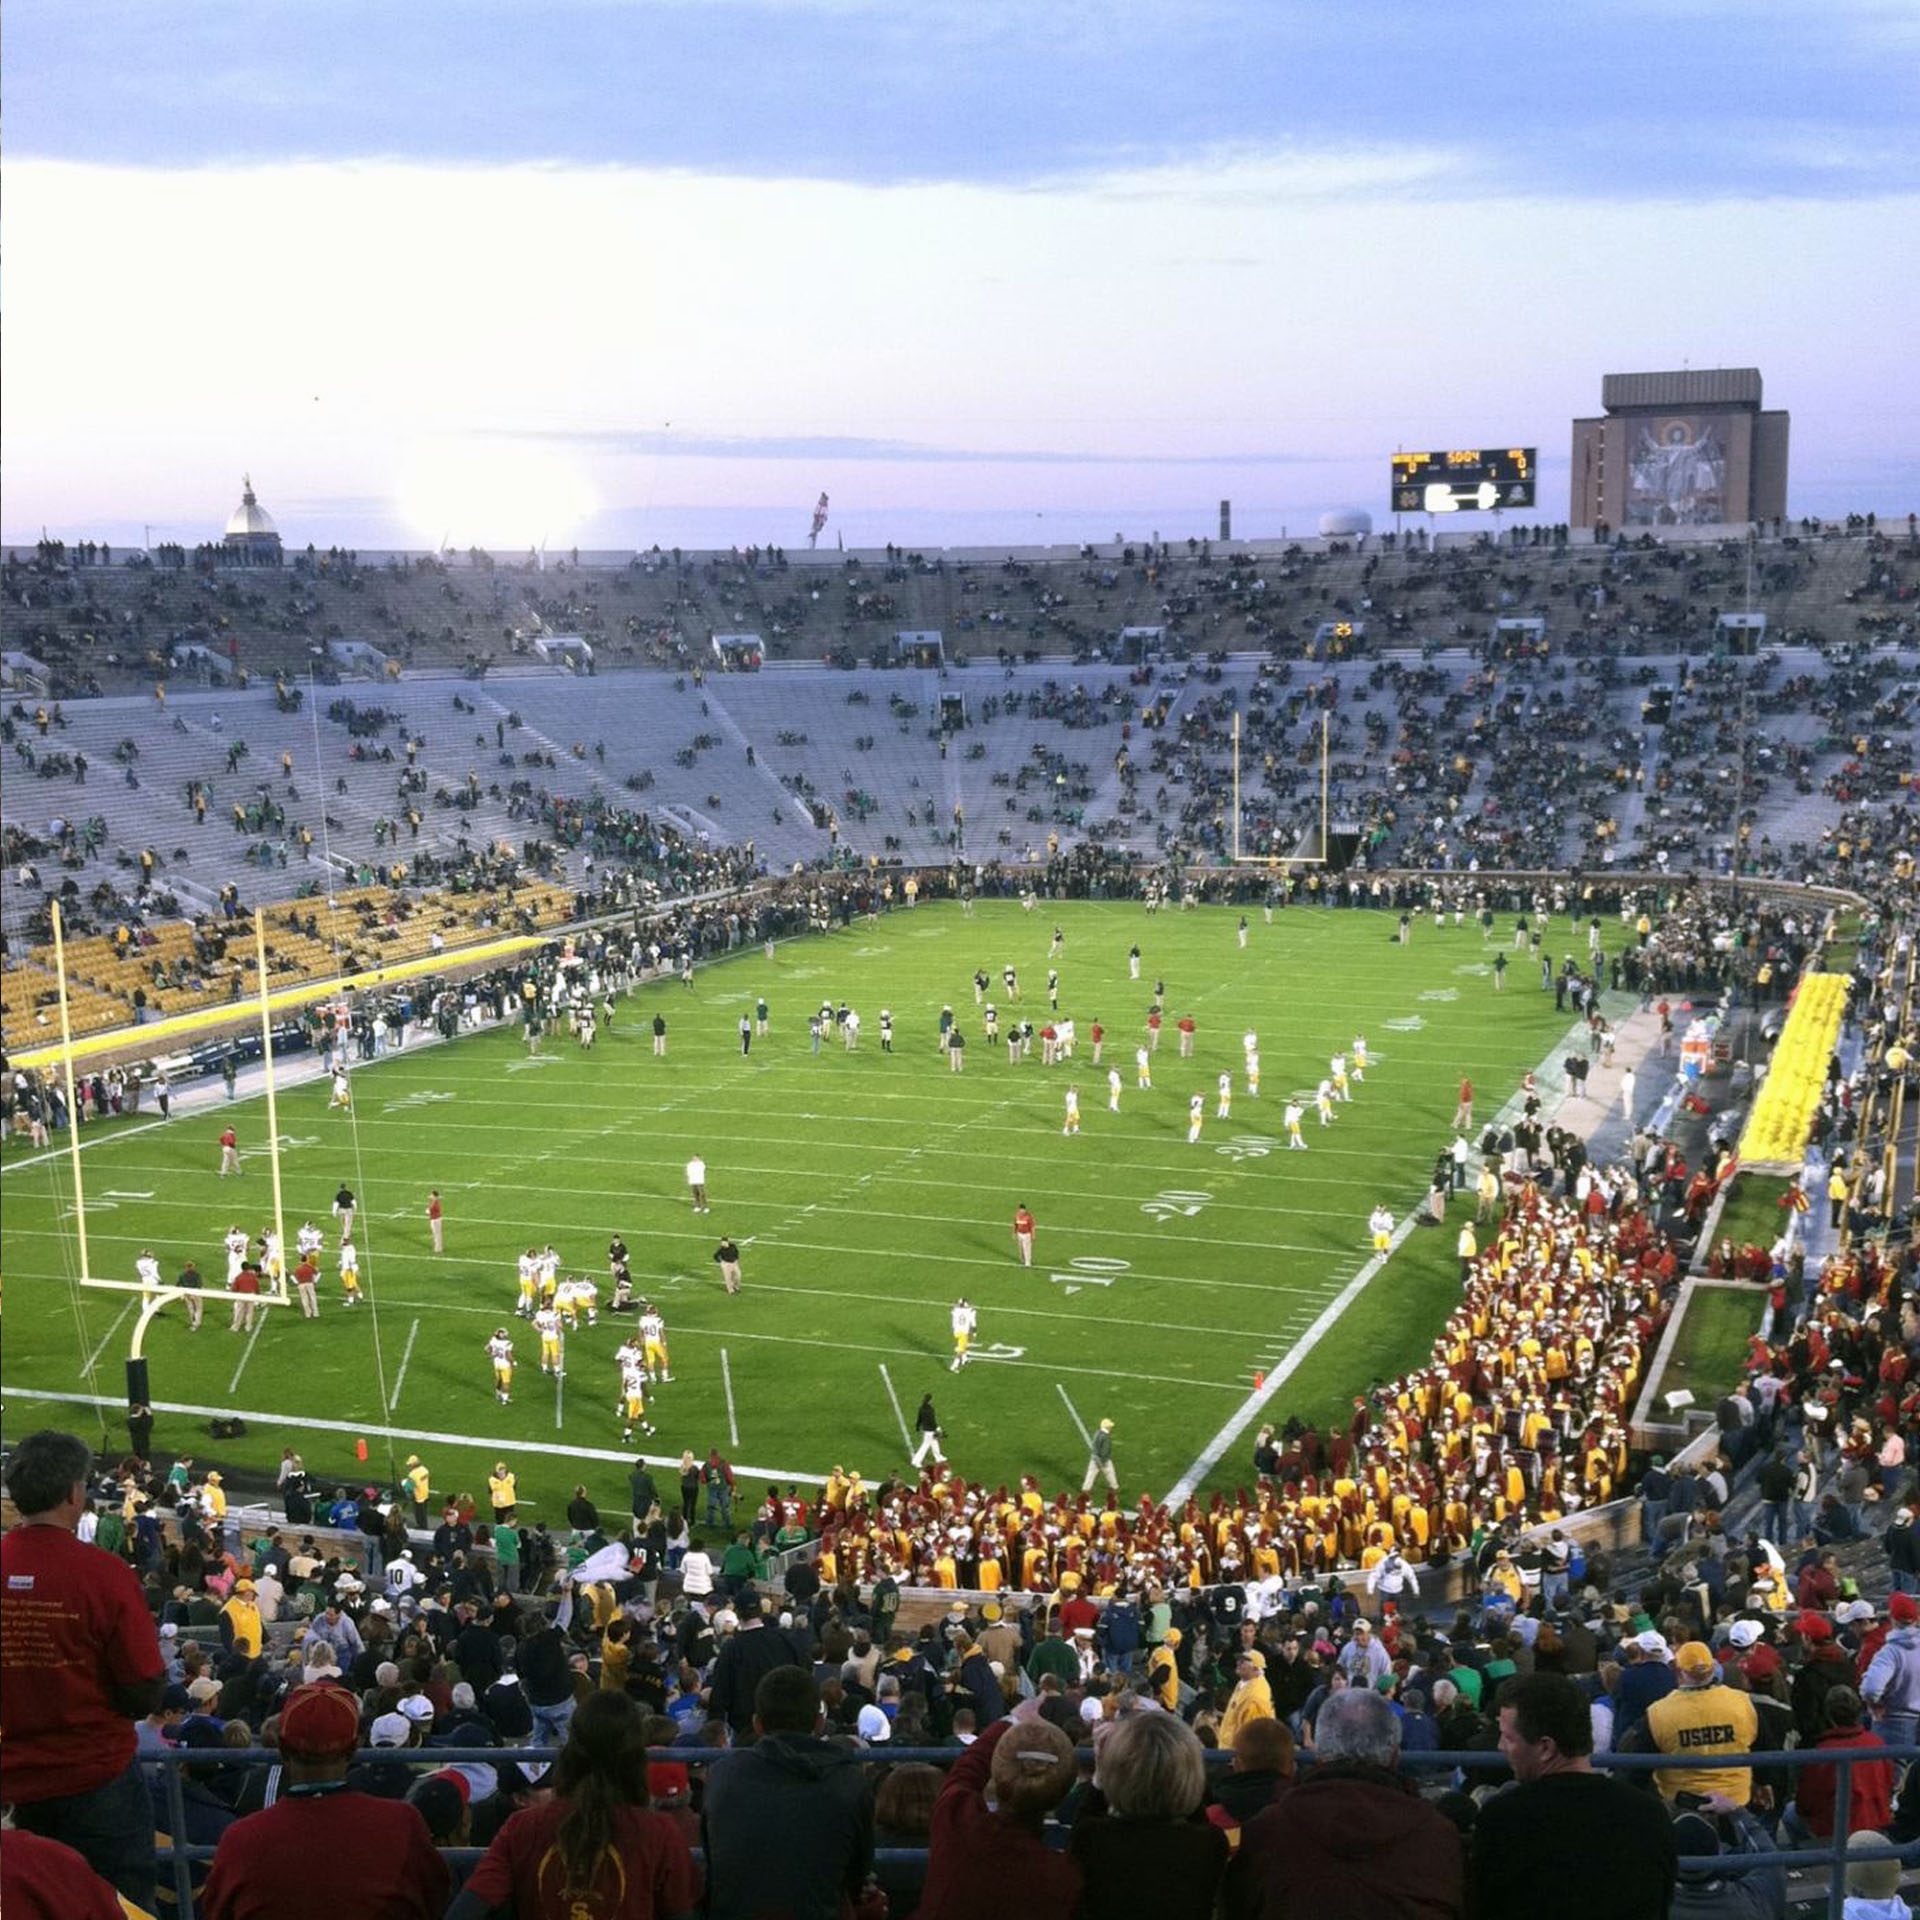
structure, crowd, audience, soccer, football, stadium, baseball field, arena, team, sports, university, college, usc, collegiate, baseball park, coleseum, geographical feature, sport venue, soccer specific stadium